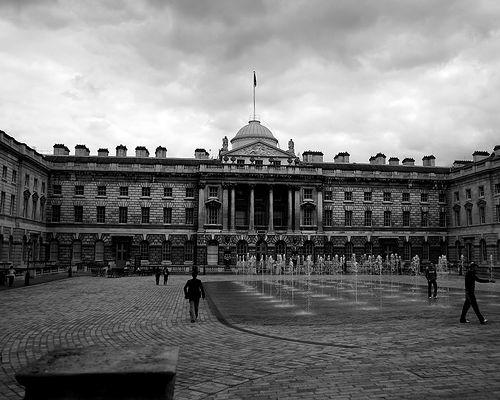
Weather: cloudy or overcast